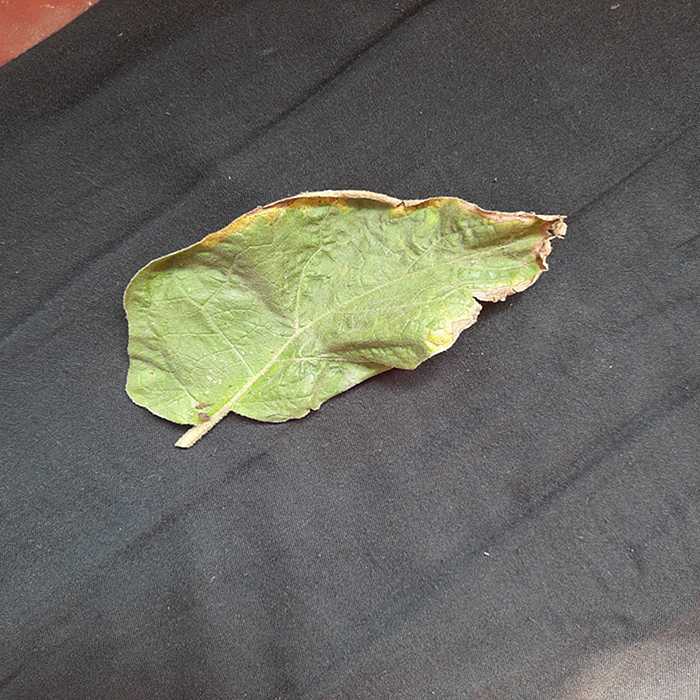
Plant: Eggplant
Label: Eggplant begomovirus